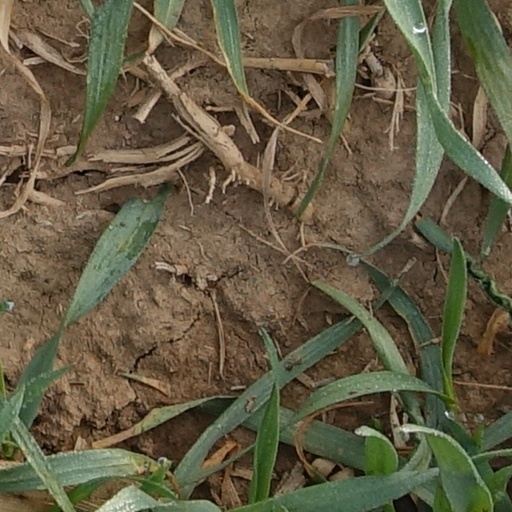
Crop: wheat